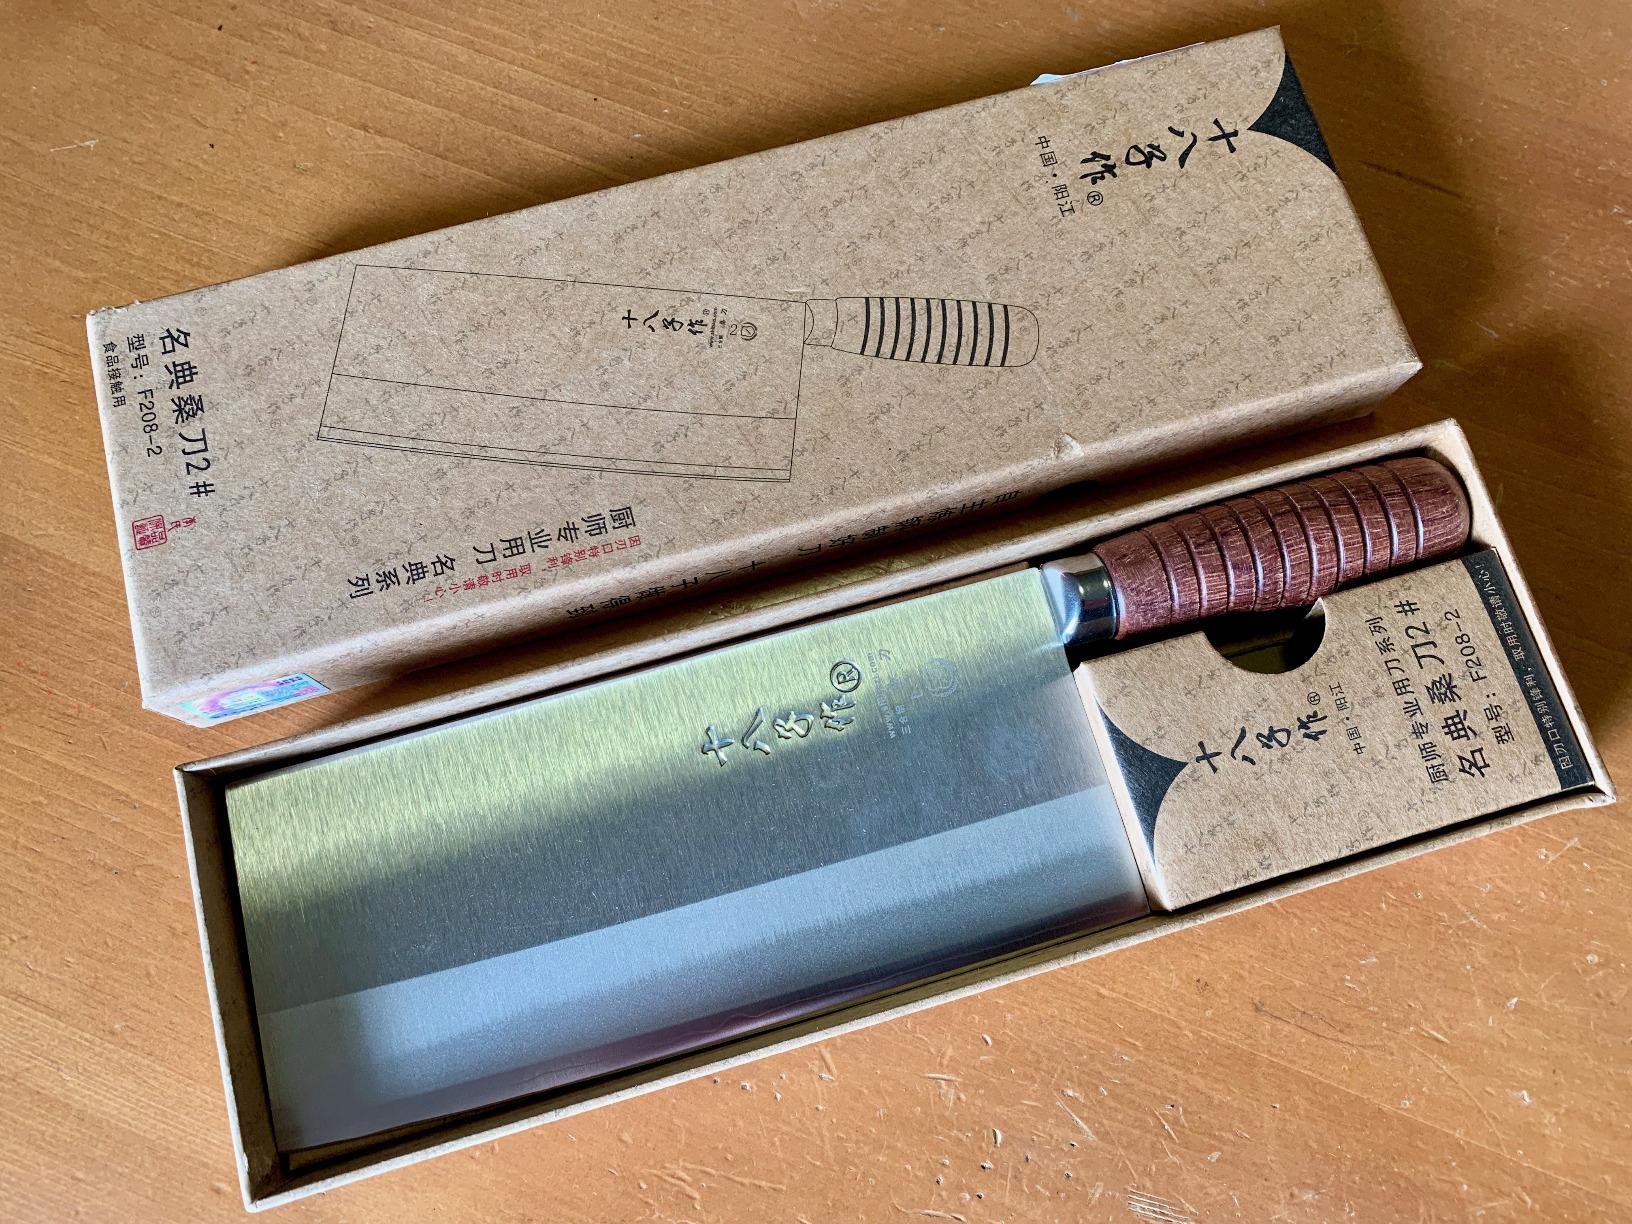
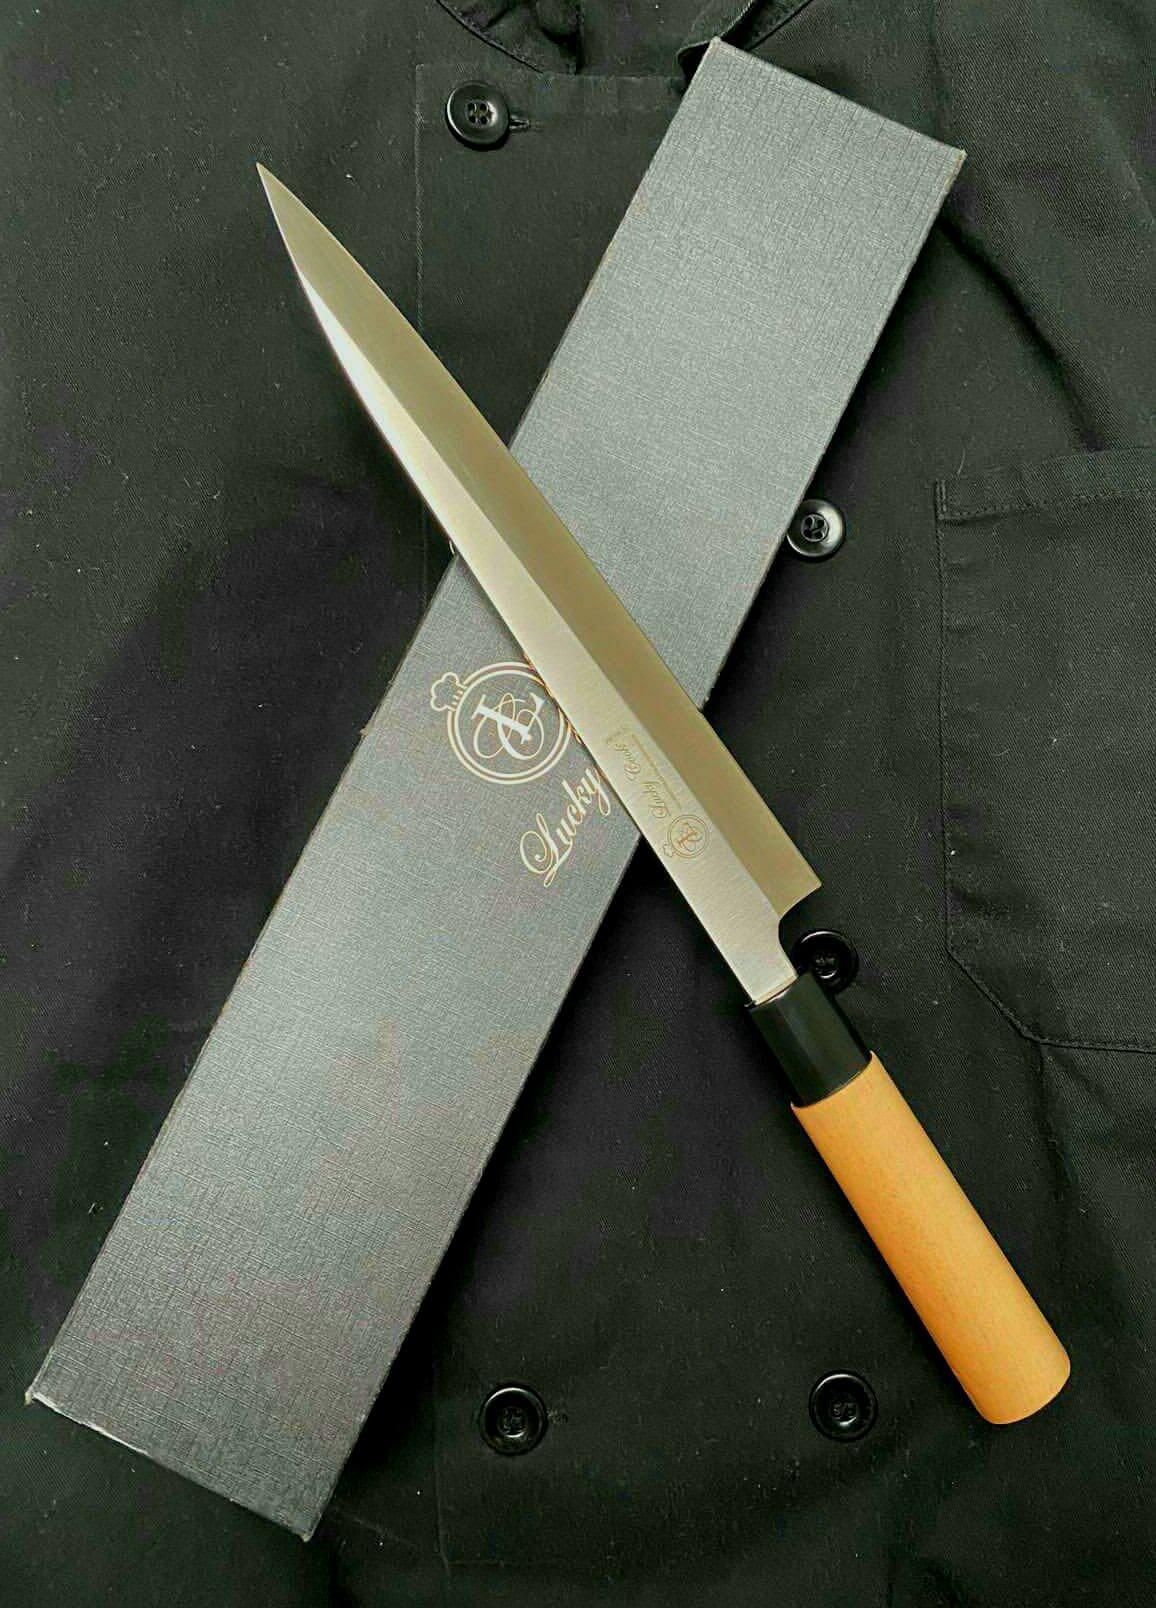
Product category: items_knife
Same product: no